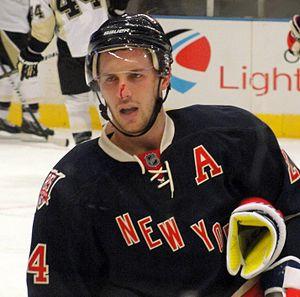
Ryan Callahan est un joueur professionnel américain de hockey sur glace. Il évolue au poste d'ailier. Considéré comme un attaquant polyvalent, il est médaillé d'argent avec l'équipe américaine lors des Jeux olympiques de 2010. Il est le capitaine des Rangers de New York de 2011 à 2014, année où il est échangé au Lightning de Tampa Bay.